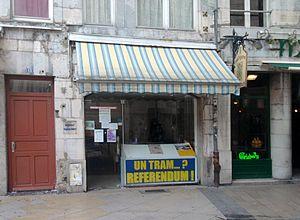
Le siège du Mouvement Franche-Comté, place du Huit Septembre à Besançon (Doubs, France).
Le Mouvement Franche-Comté, ou Émoinne Fraintche-Comtè en franc-comtois, est un mouvement politique régionaliste autonomiste franc-comtois fondé en 2006. Son siège se trouve à Besançon.